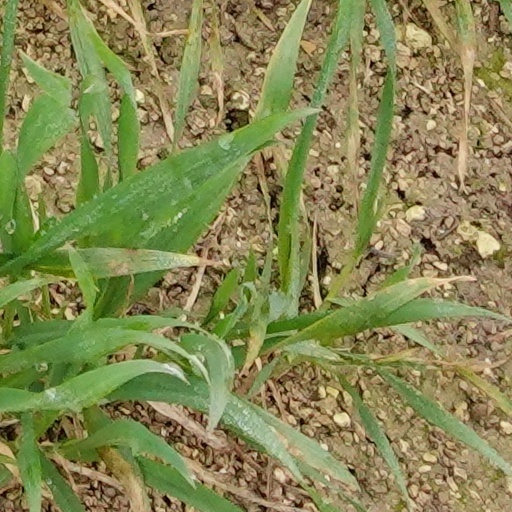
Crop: wheat